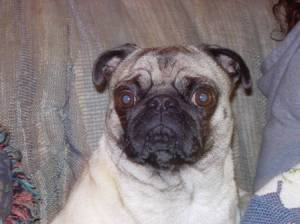
Animal: dog
Breed: pug